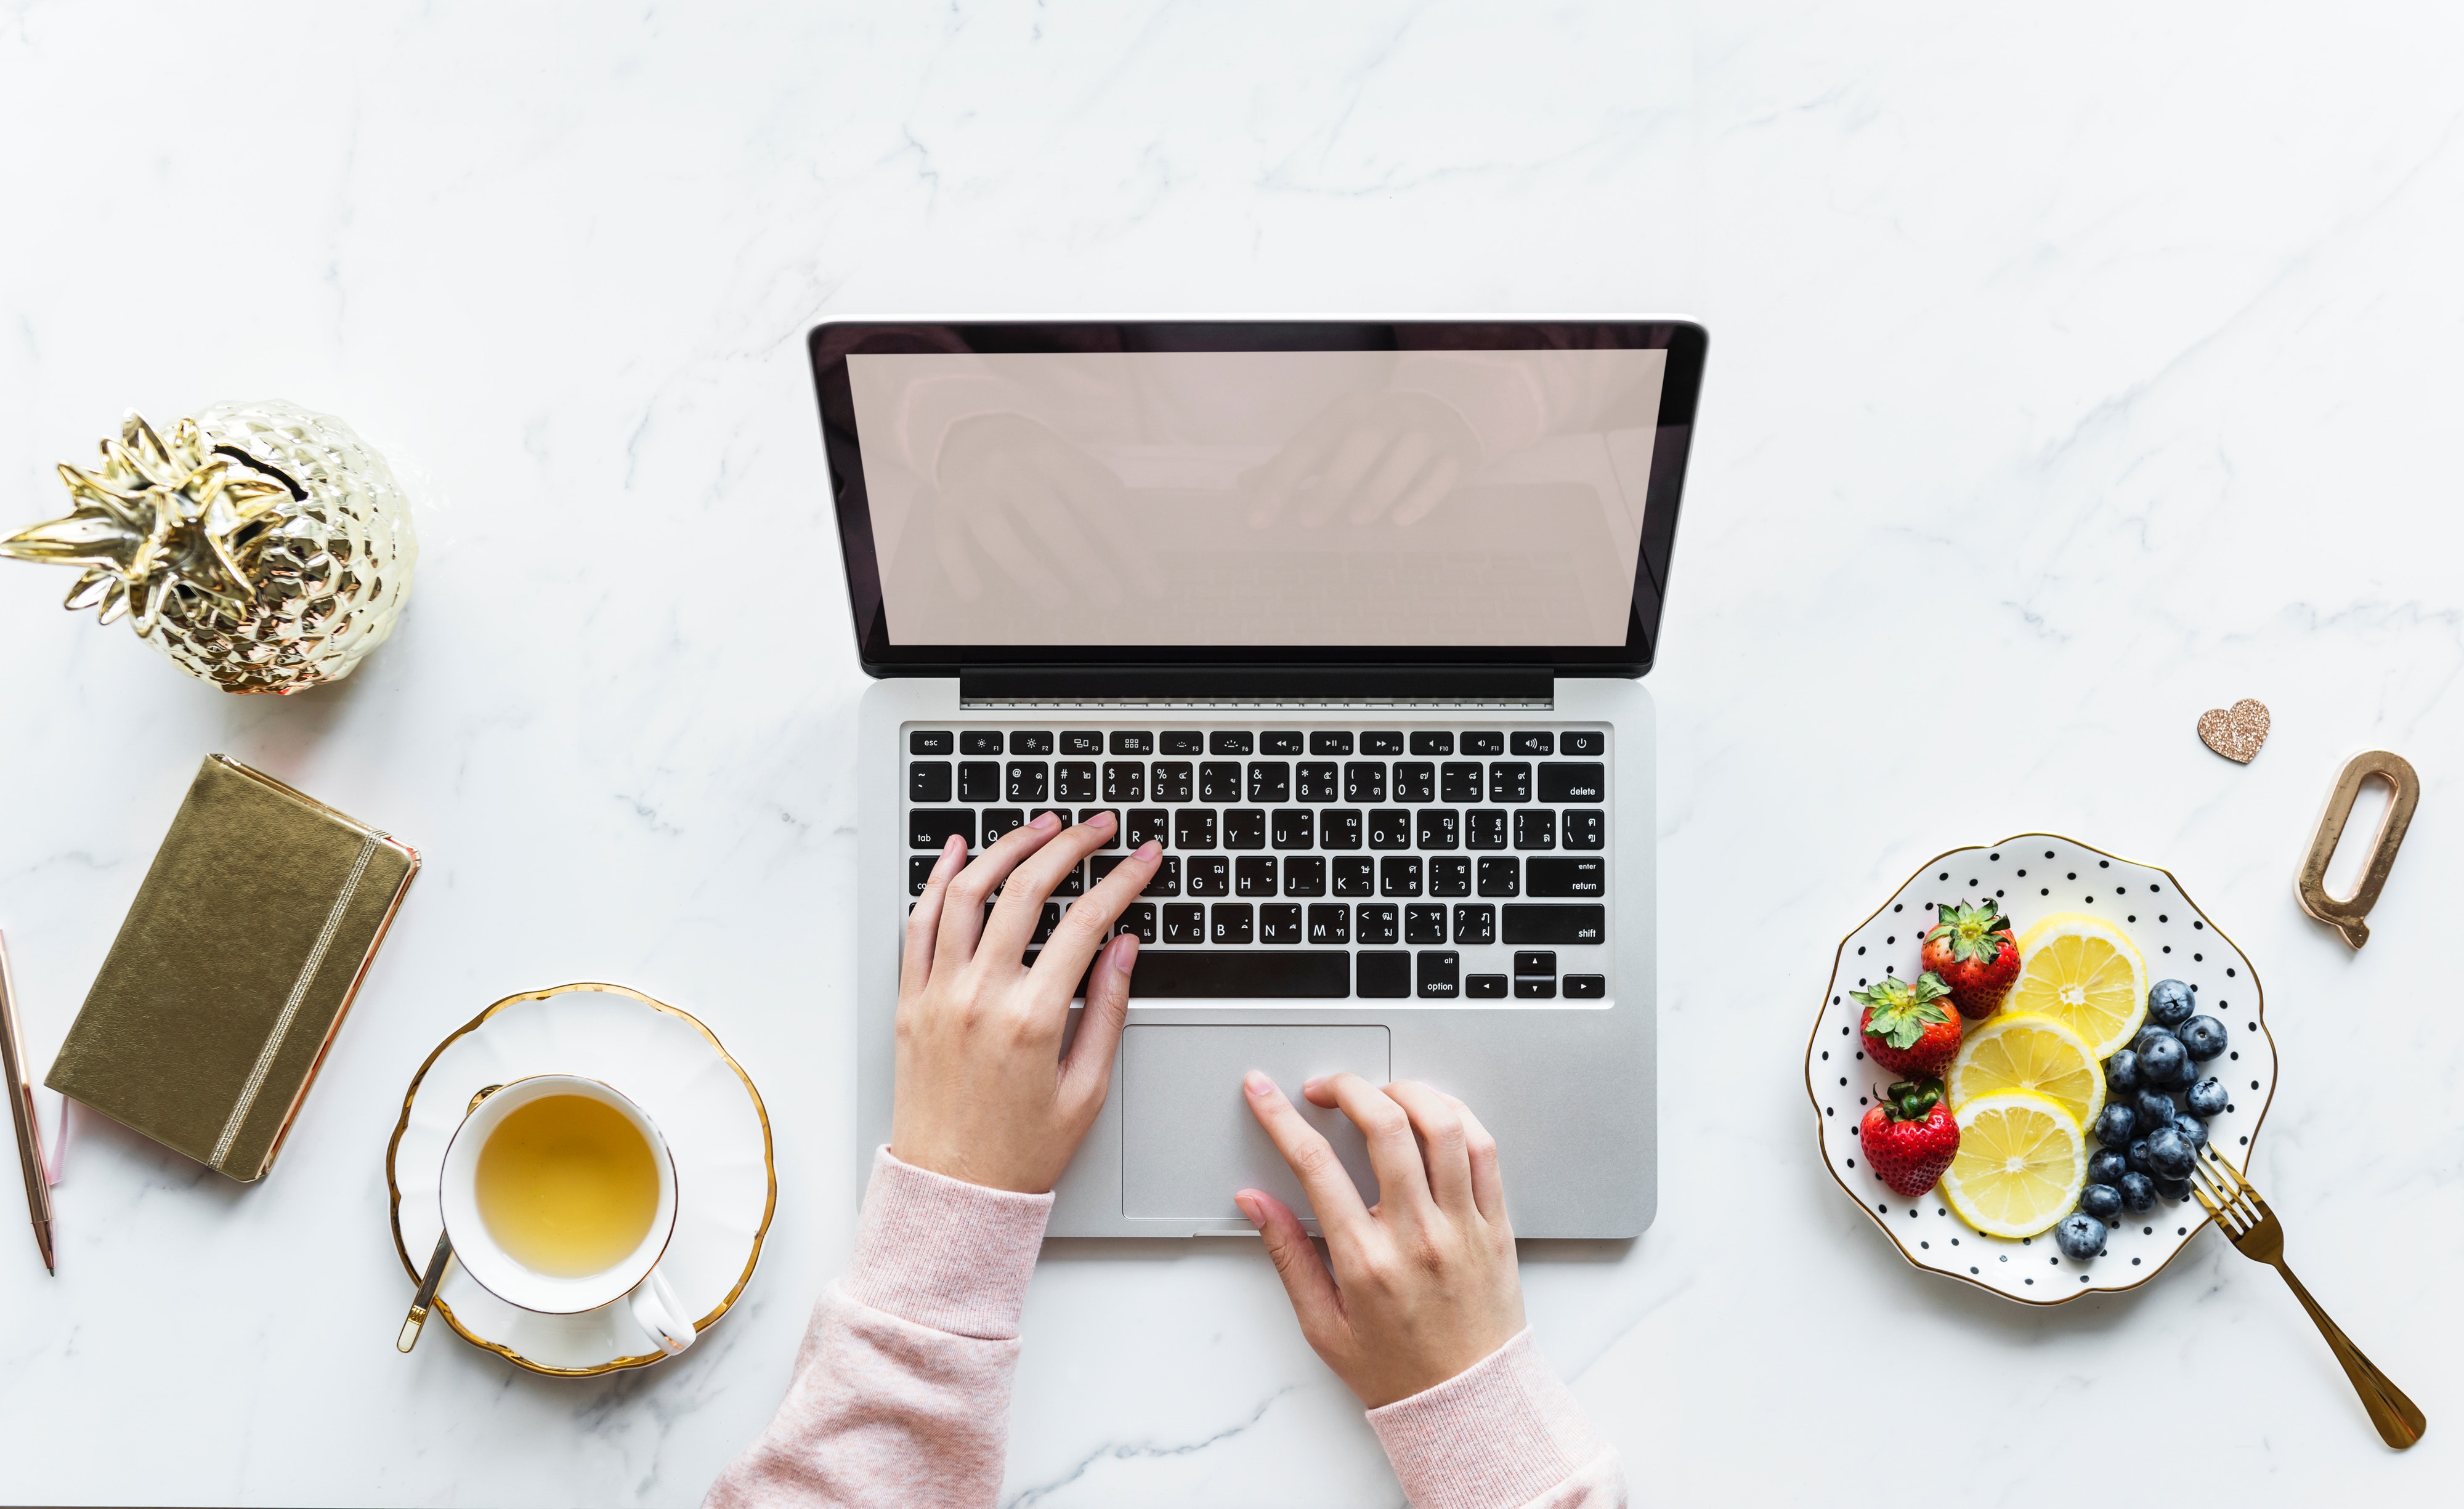
breakfast, coffee cup, hand, cup, fashion accessory, tableware, laptop, food, gadget, jewellery, teacup